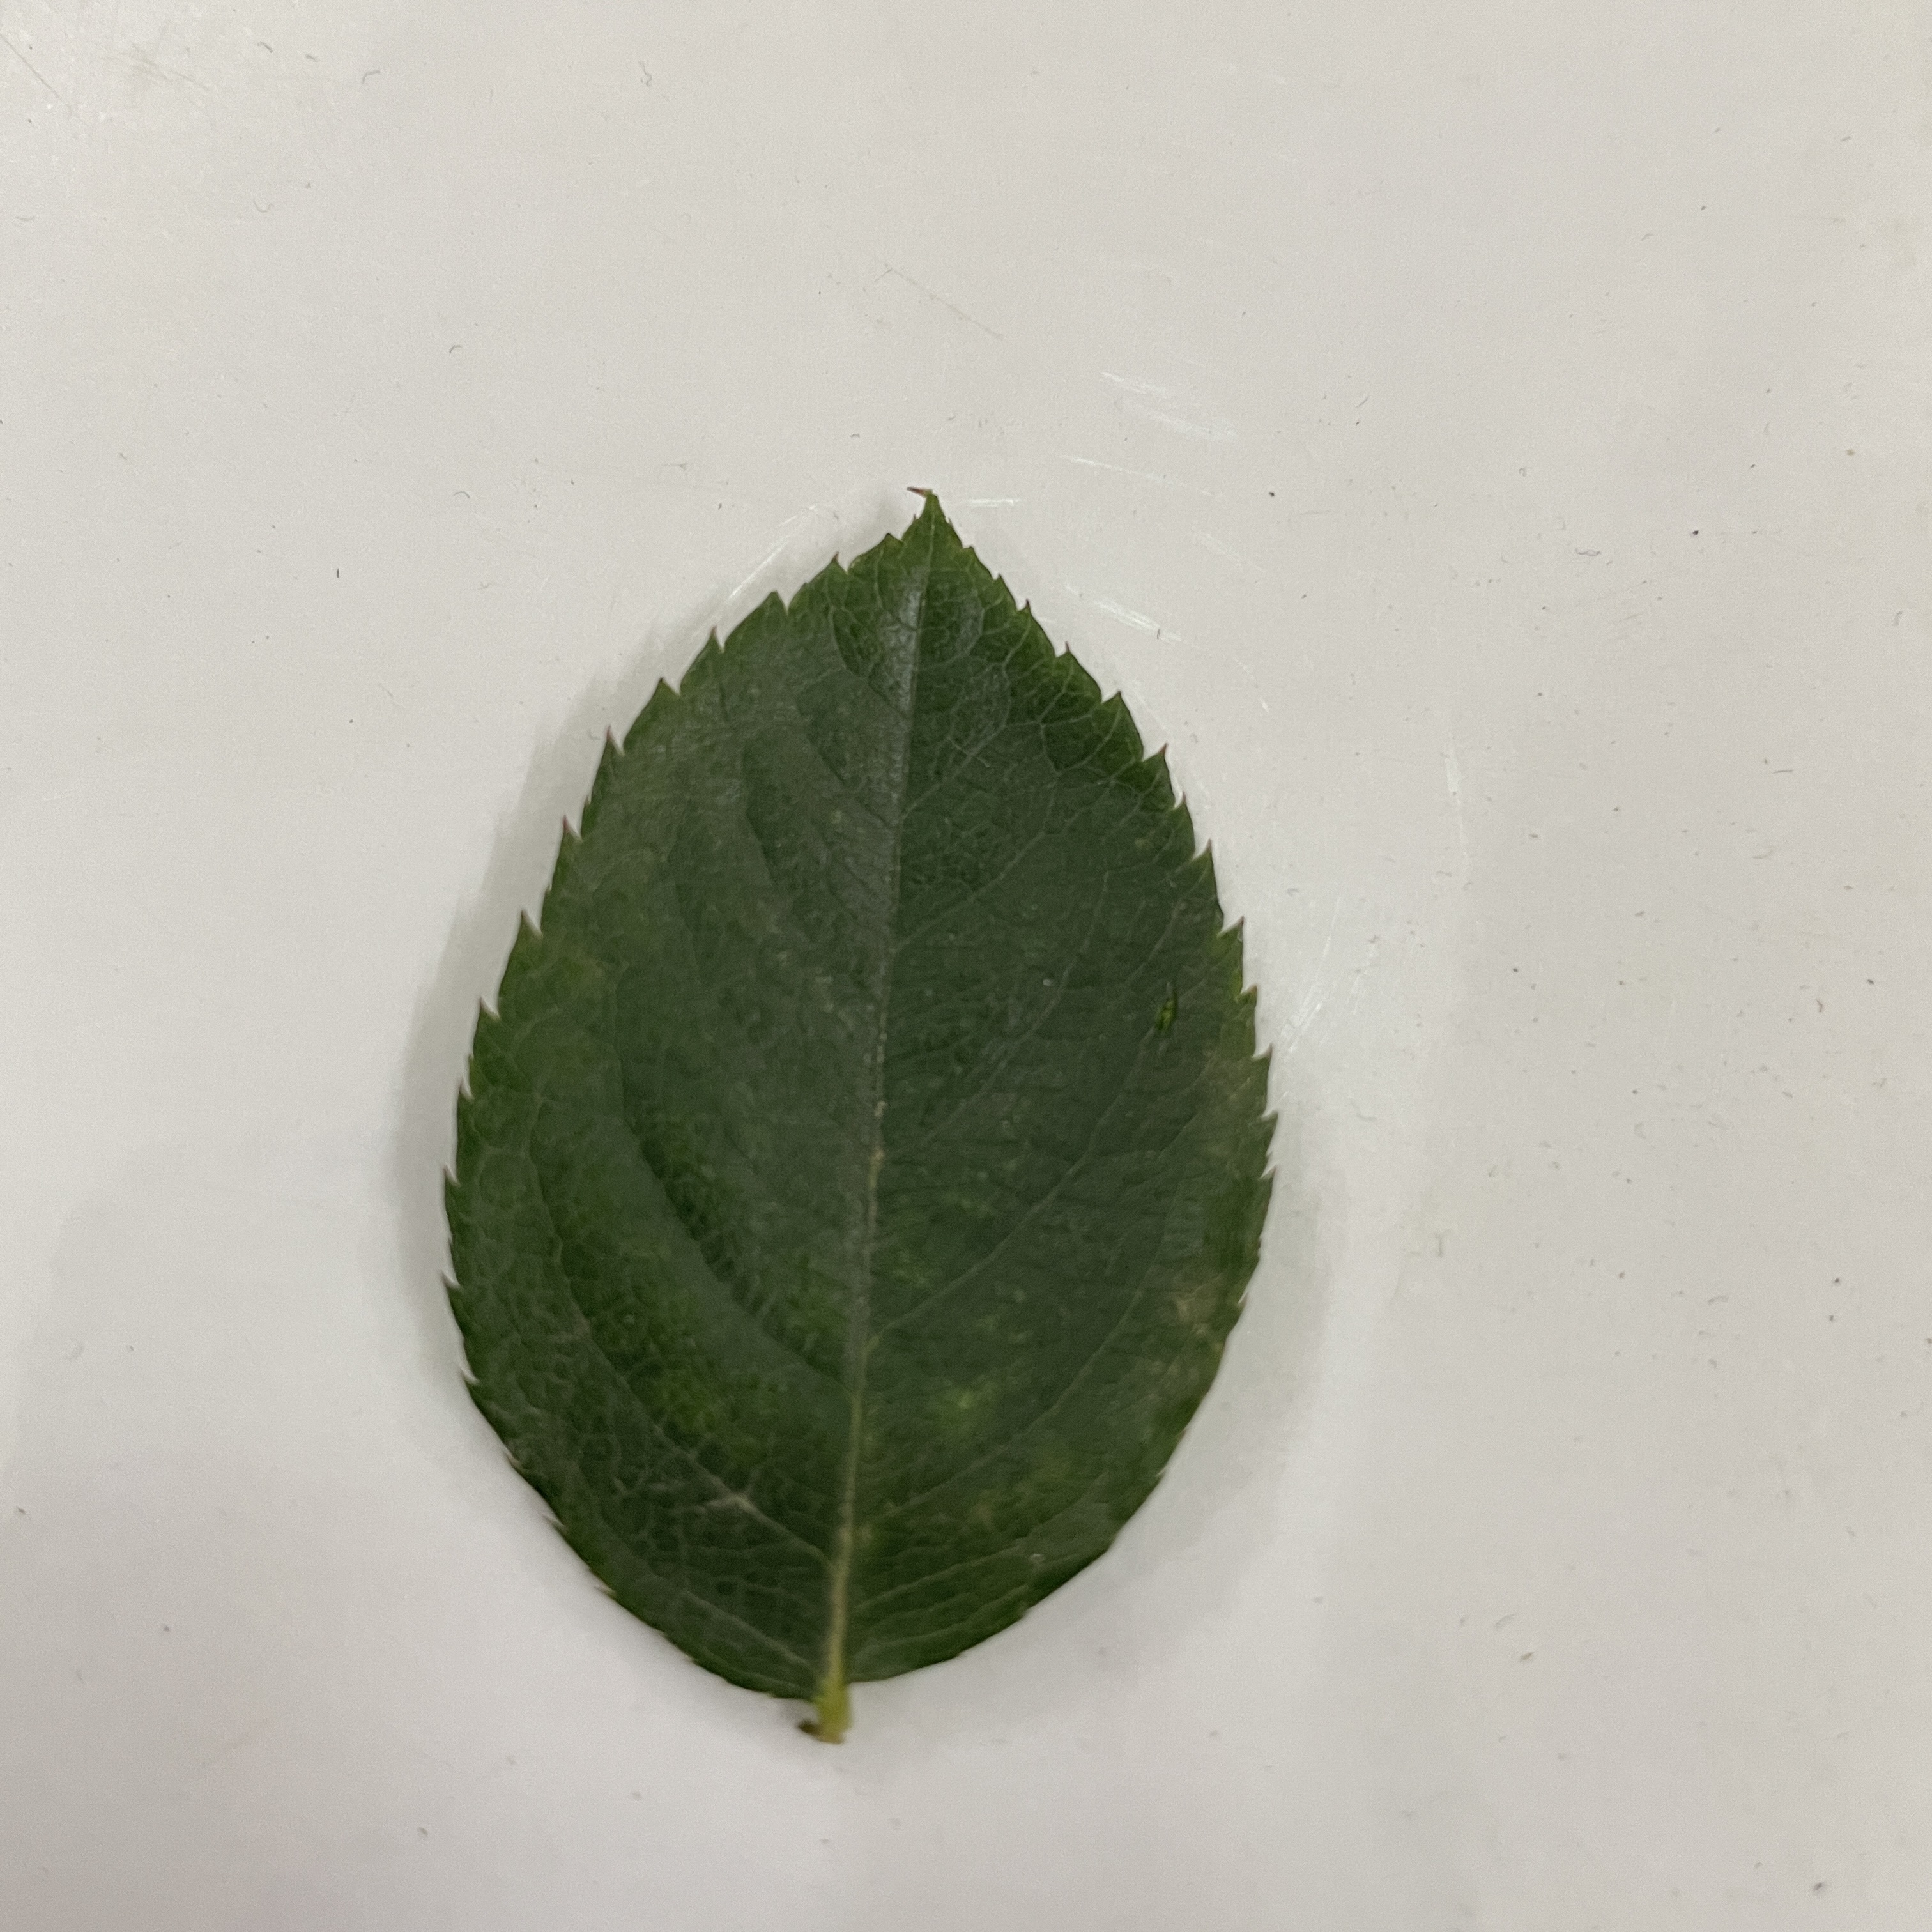
Label: Healthy Leaf